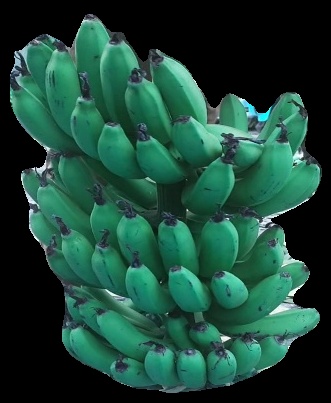
Variety: pachbale
Grade: grade3